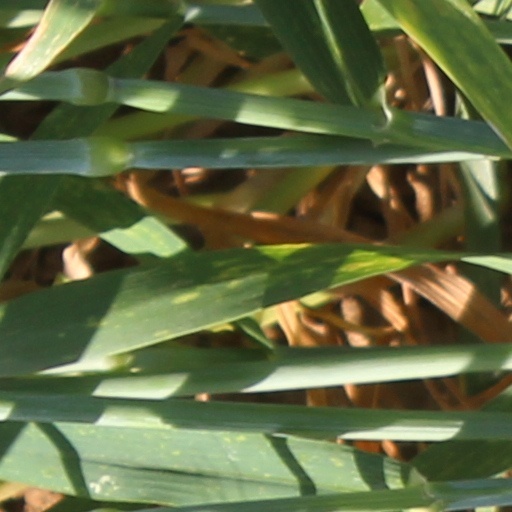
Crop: wheat